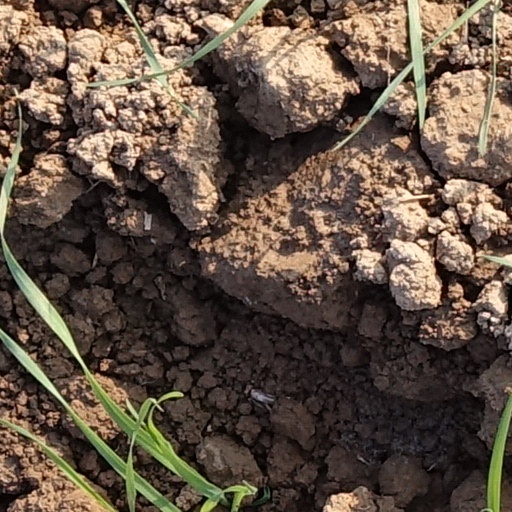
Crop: wheat